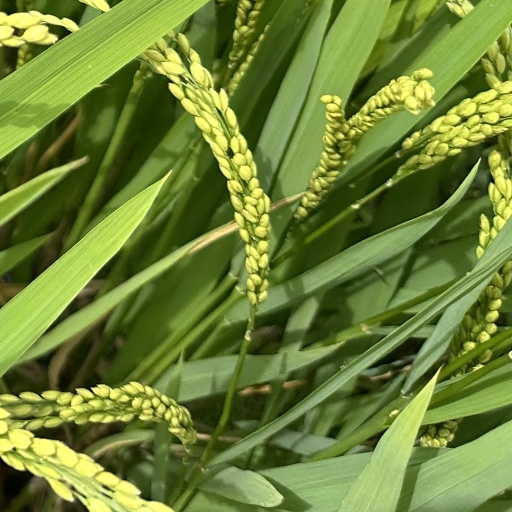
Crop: rice